Mother 3

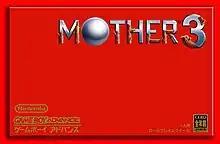
Japanese box art

is a 2006 role-playing video game developed by Brownie Brown and HAL Laboratory and published by Nintendo for the Game Boy Advance. It is the third and final entry in the "Mother" series. The game follows Lucas, a young boy with psychic abilities, and a party of characters as they attempt to prevent a mysterious invading army from corrupting and destroying the world.